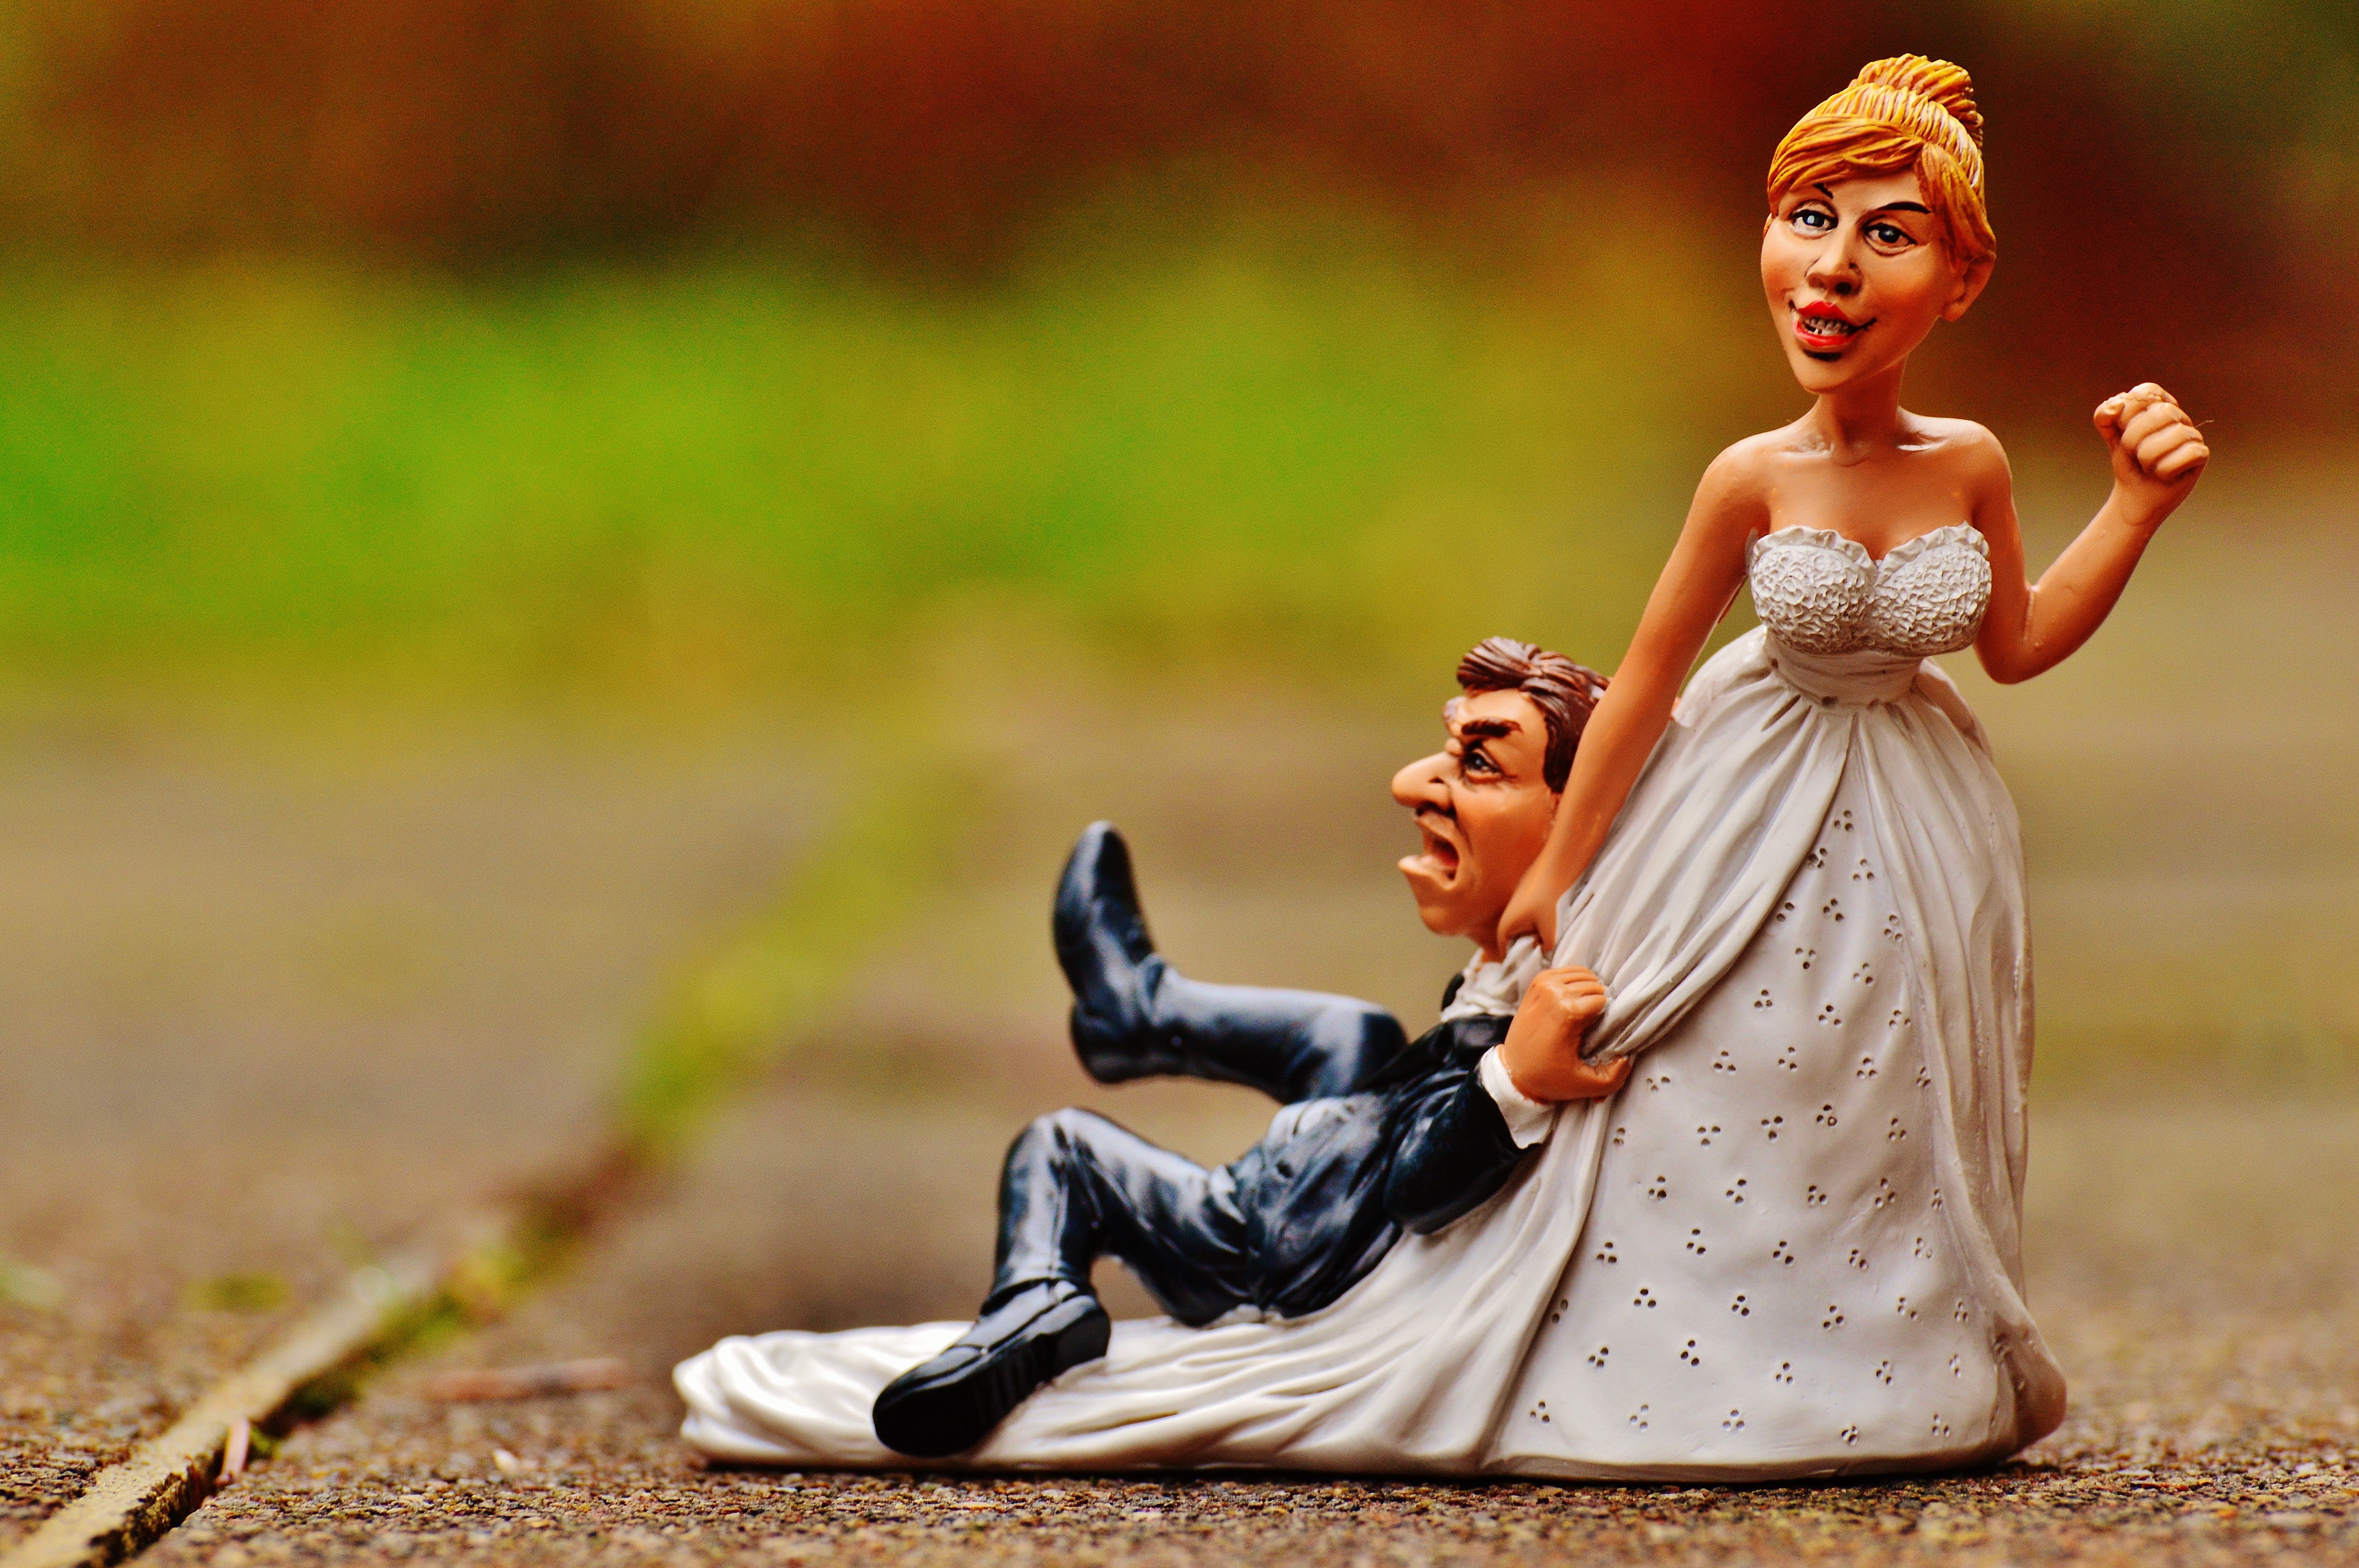
person, woman, photography, love, decoration, romance, child, together, lady, wedding, bride, groom, married, marriage, deco, bride and groom, dress, figure, photograph, beauty, connection, connectedness, before, marry, panic, photo shoot, spouses, grind down the aisle, to force, human positions